Sarah Robertson (painter)

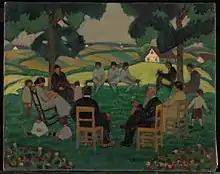
"Le Repos", c. 1926. Oil on canvas. In the permanent collection of the National Gallery of Canada.

During her last few years at the Art Association, Robertson joined former and current students, and fellow artists, along with her teacher Randolph Hewton, in the Beaver Hall Group. A. Y. Jackson was the president of the group named after the Montreal street, Beaver Hall Hill. Robertson became close friends with Prudence Heward. Both painters were dedicated to their art and often painted together. Robertson's work was shown in a solo exhibition at the National Gallery of Canada in 1951. Robertson also exhibited in the United States, in group exhibitions at the Yale University Art Gallery in 1944, the Museu Nacional de Belas Artes in Rio de Janeiro, and the Riverside Museum in New York.